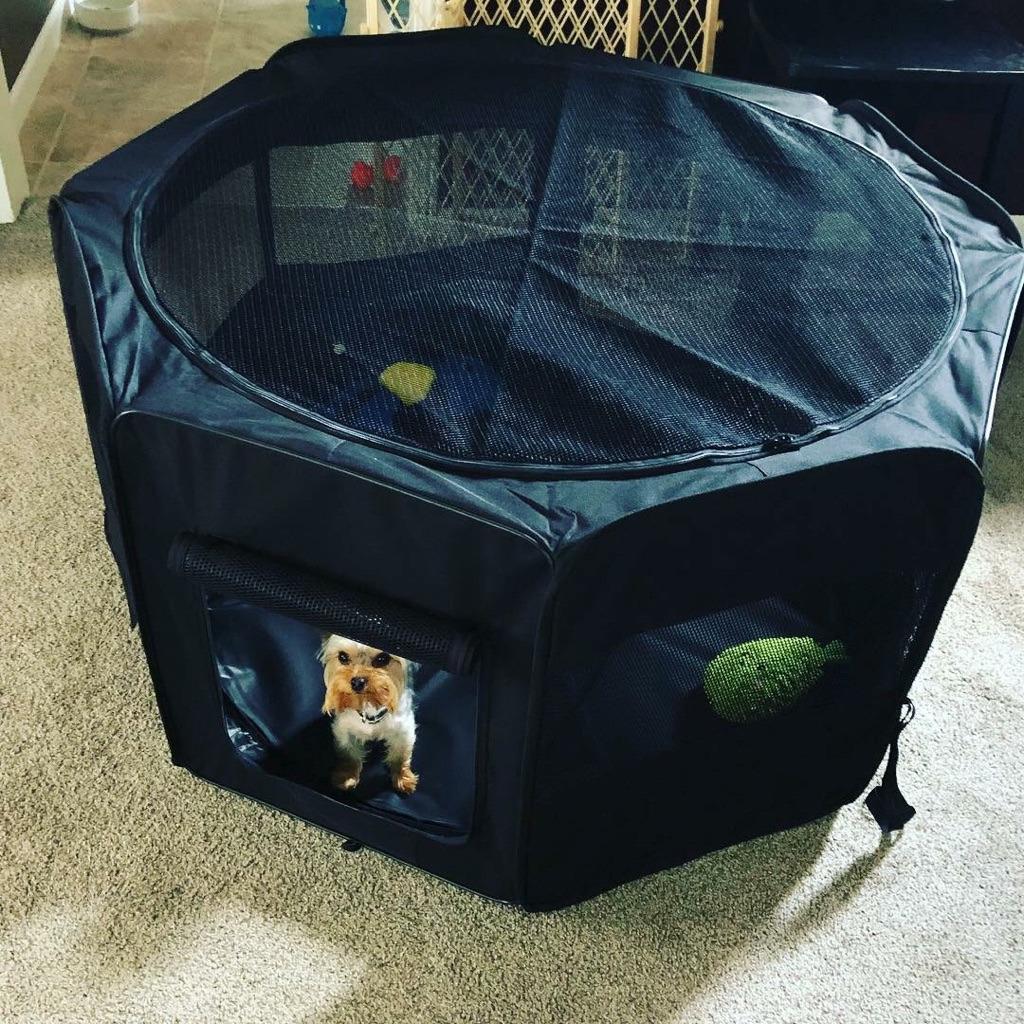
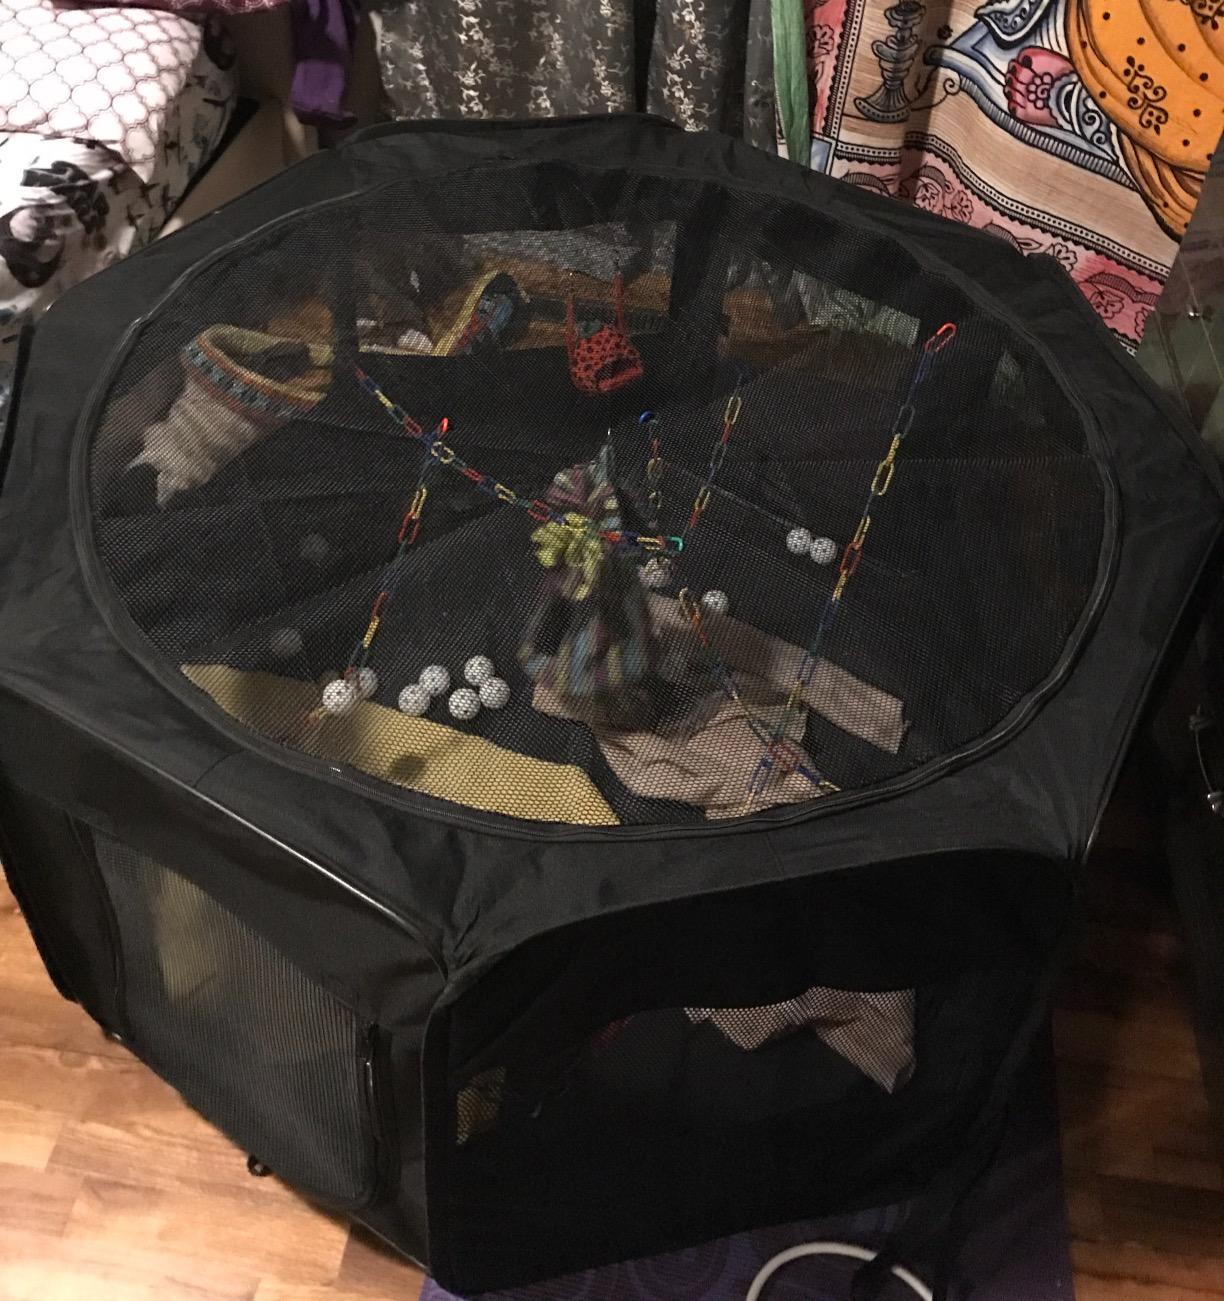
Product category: items_kennel
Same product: yes